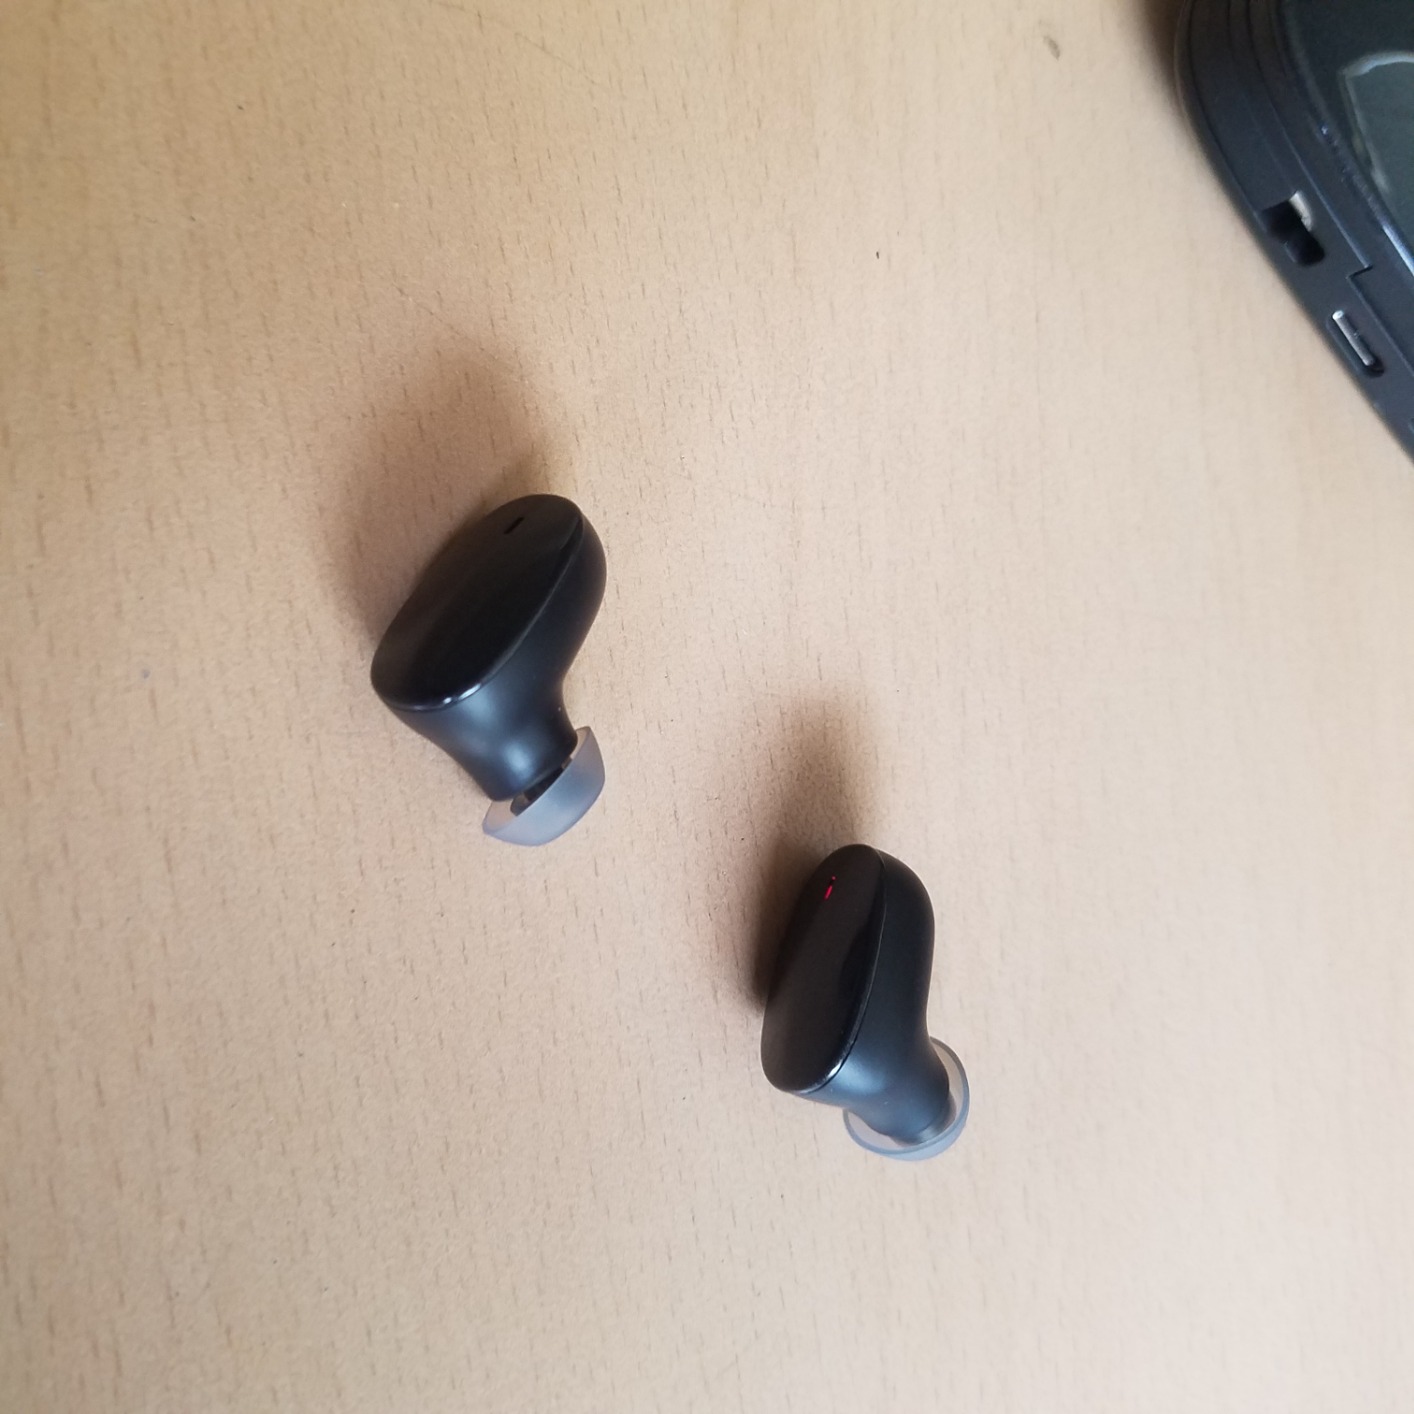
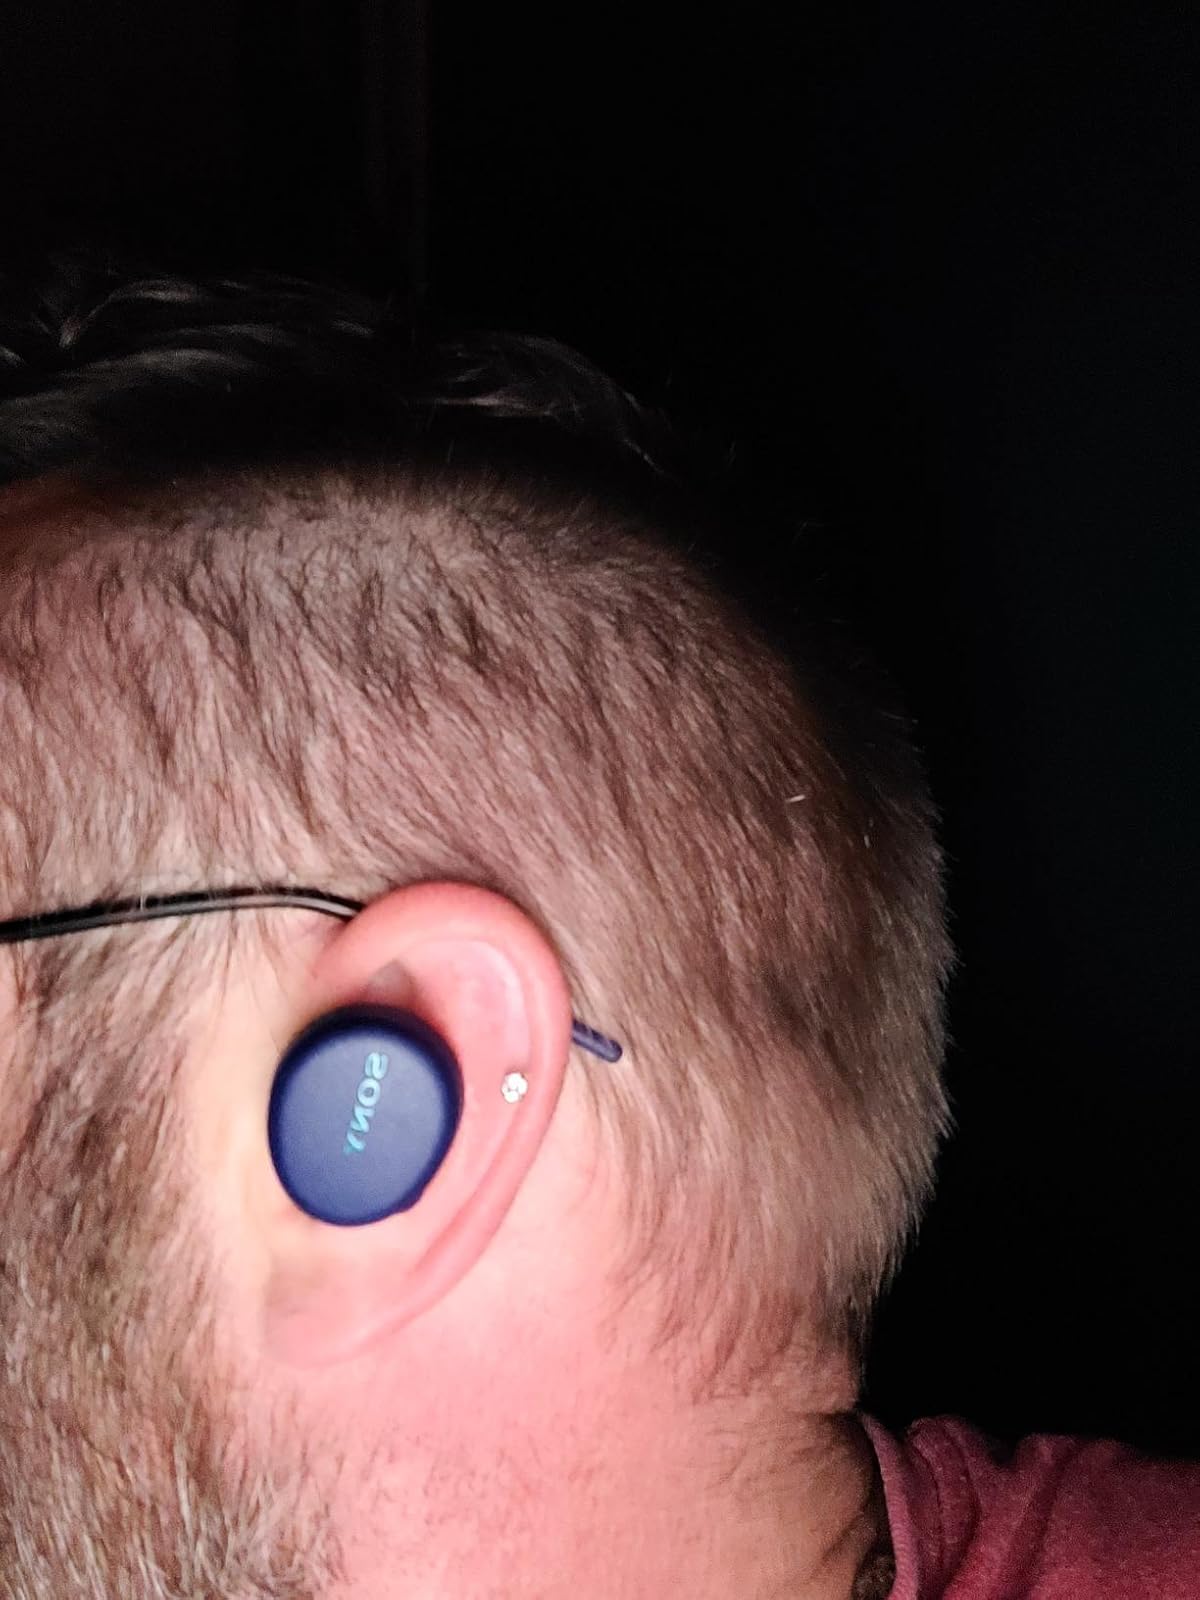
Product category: earbuds
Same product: no